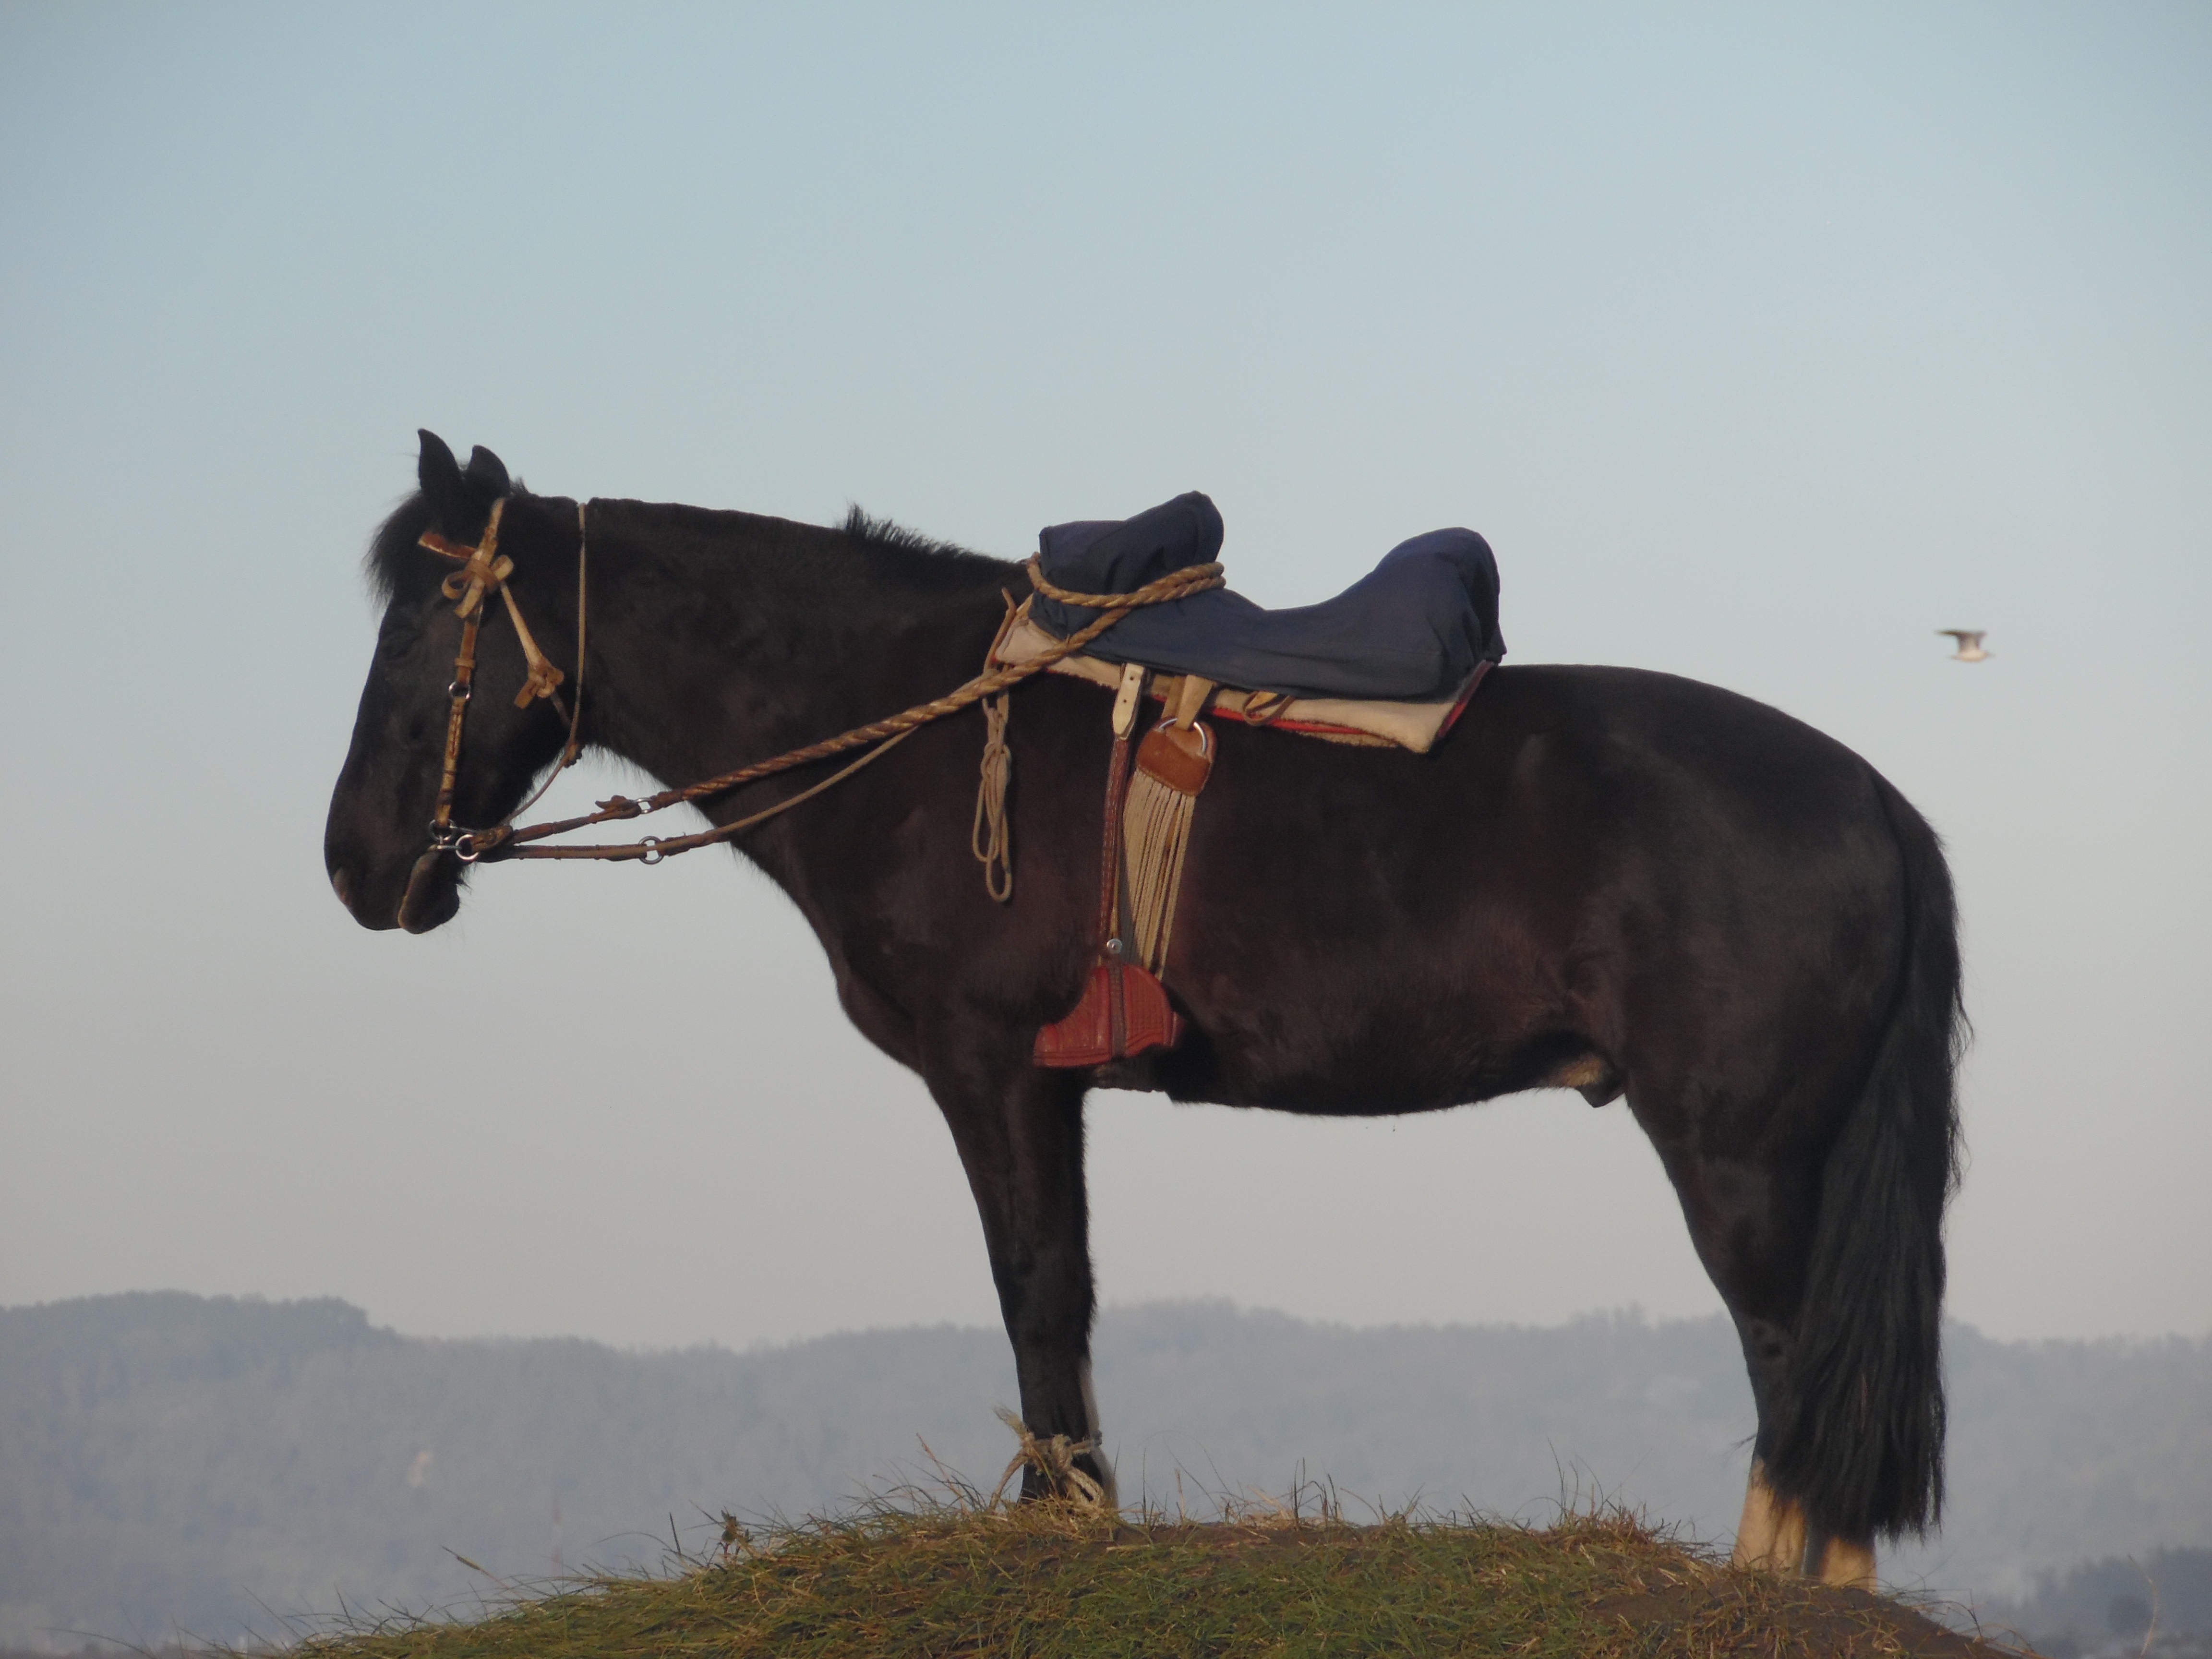
field, horse, rein, mammal, stallion, mane, bridle, mount, vertebrate, mare, equestrianism, pack animal, eventing, horse like mammal, mustang horse, horse harness, animal sports